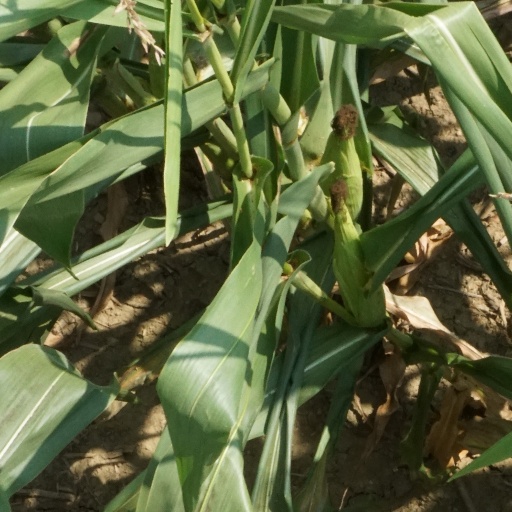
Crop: maize; corn